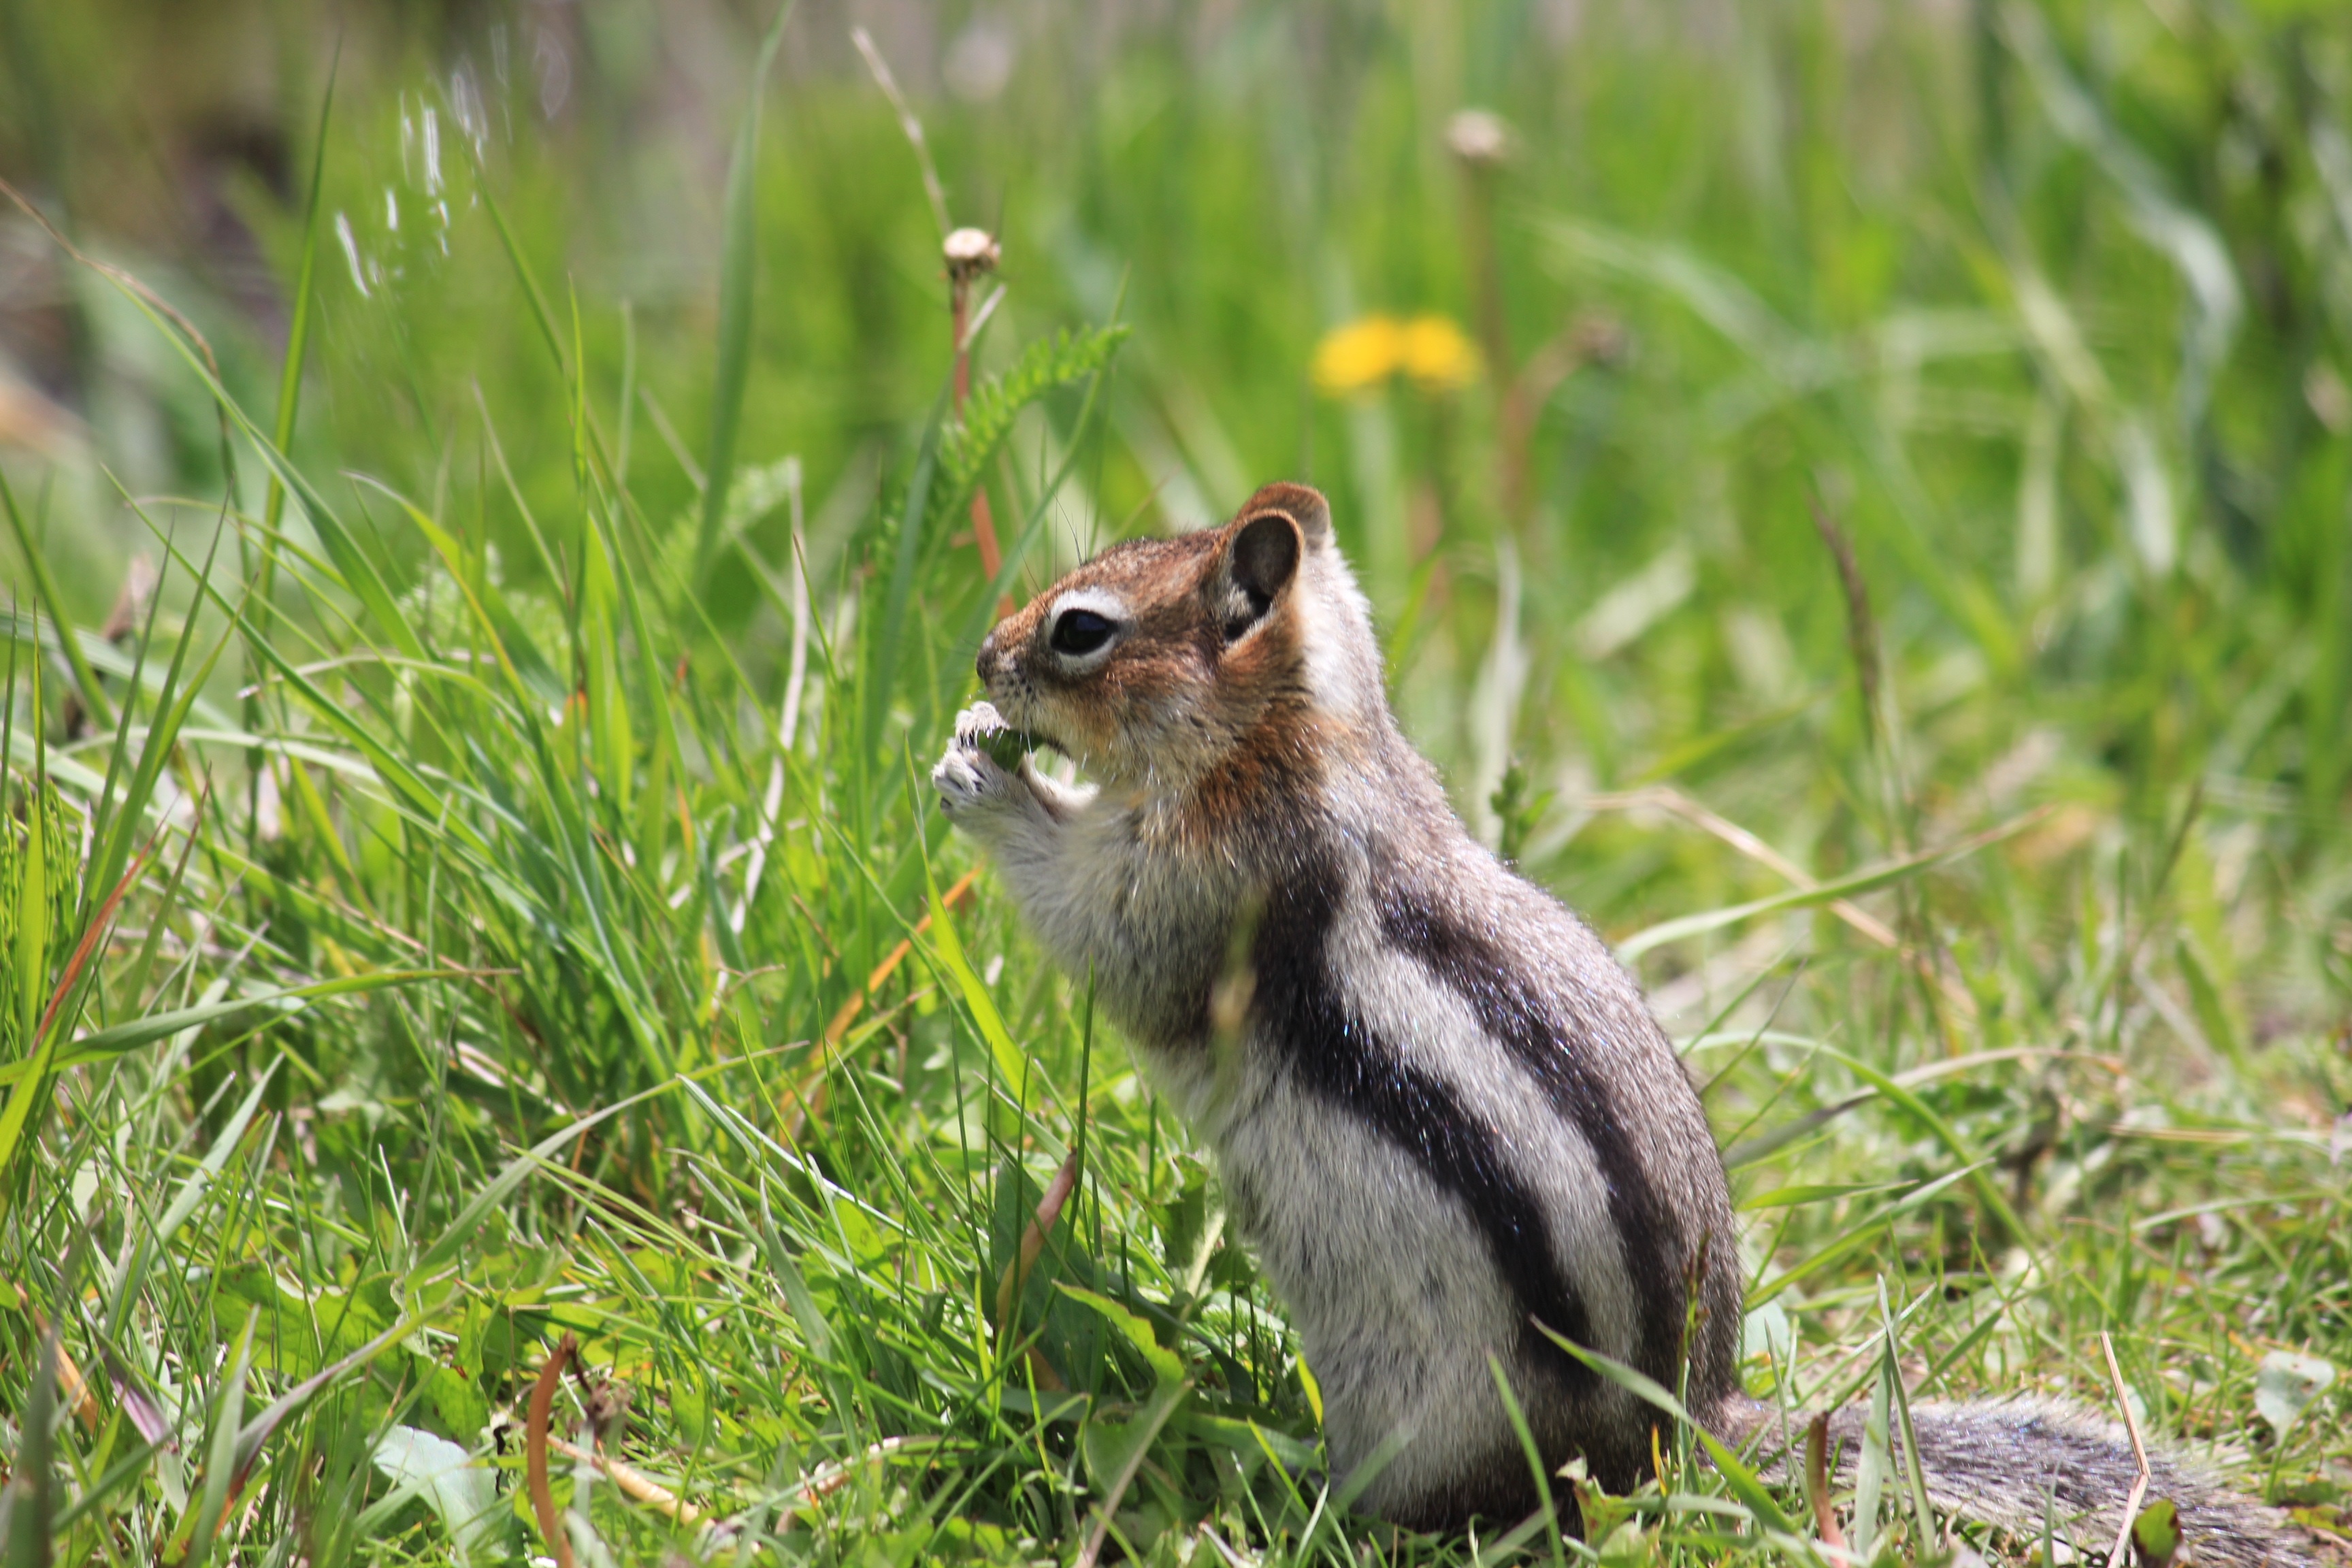
nature, grass, prairie, wildlife, mammal, squirrel, rodent, fauna, whiskers, canada, vertebrate, chipmunk, marmot, fox squirrel